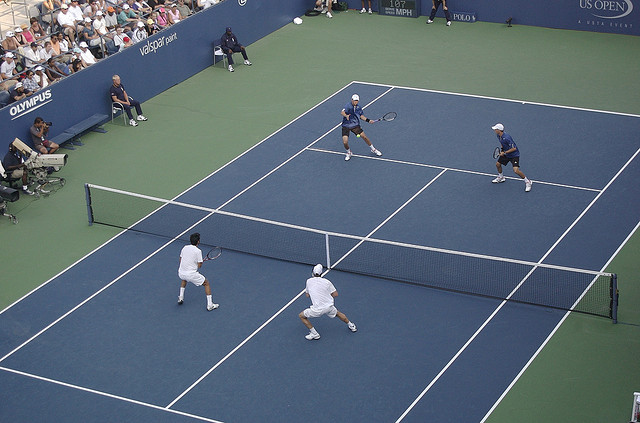
đông đảo khán giả đang theo dõi trận đấu tennis đồng đội